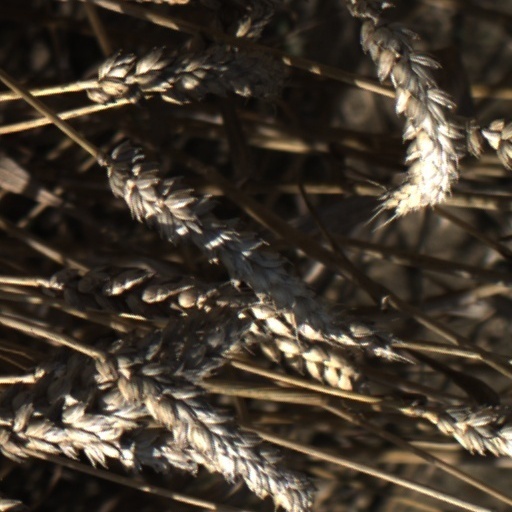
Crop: wheat